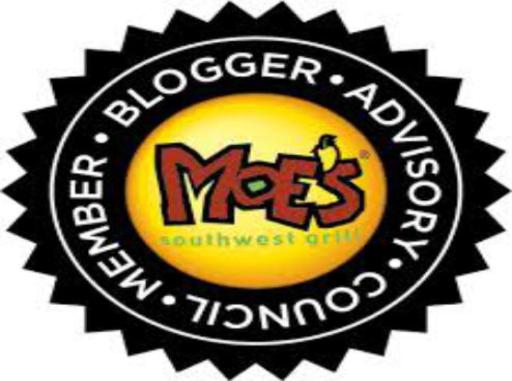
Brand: moe's southwest grill
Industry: Food